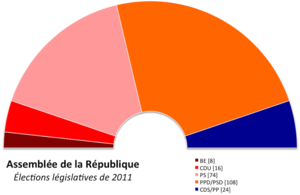
Composition politique de l'Assemblée de la République portugaise après les élections législatives de 2011.
Les élections législatives portugaises de 2015 se tiennent le 4 octobre 2015, afin d'élire les 230 députés de la XIIIᵉ législature de l'Assemblée de la République.